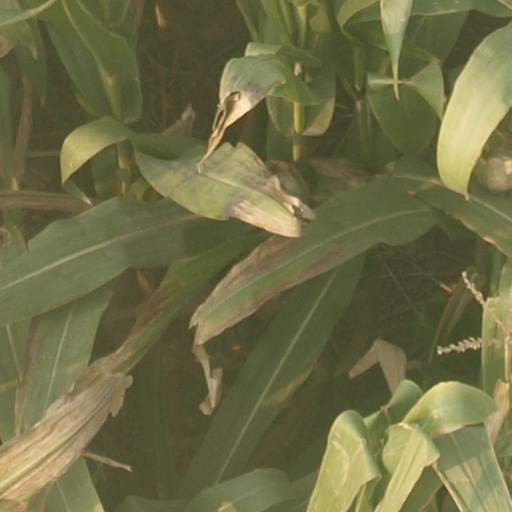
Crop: maize; corn